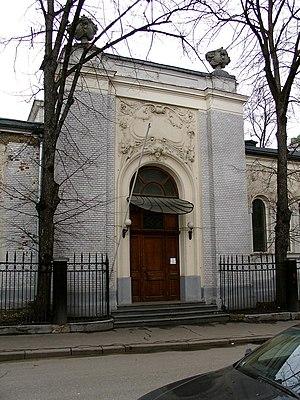
William Frantsevich Walcot est un architecte, décorateur et aquafortiste britannique. Originaire d'Odessa, il fait carrière en Russie, s'inscrivant avec succès dans la lignée de l'Art nouveau en Russie. Durant les années 1920-1930, il produit de nombreuses gravures.